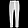
Label: Trouser